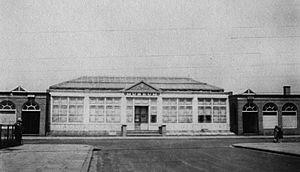
Kate Marsden, née le 13 mai 1859 à Edmonton, et morte le 26 mai 1931 à Londres, était une exploratrice, missionnaire, auteure et infirmière britannique. Soutenue par la reine Victoria et l'impératrice Marie Fedorovna de Russie, elle tenta de trouver un remède pour guérir la lèpre. Pour cela, elle organisa une expédition de Moscou en Sibérie et y installa un centre de traitement de la lèpre. Elle retourna, ensuite, en Angleterre où elle inspira la création du Bexhill Museum, mais dut malheureusement se retirer en tant qu'administratrice. En effet, après son retour de Sibérie, ses finances et ses motivations furent remises en question. Elle fut également confrontée à l'homophobie de ses détracteurs qui, à cause de son orientation sexuelle, réussirent presque à monter un procès du « style Oscar Wilde » contre elle. Kate Marsden, fut néanmoins, élue membre de la Royal Geographical Society; un diamant porte son nom et une statue en son honneur a été érigée en Sibérie, au village de Sosnoska en 2014.